Tom Sang

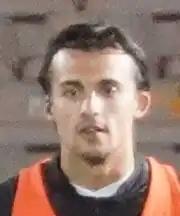
Sang with Port Vale in 2023

Thomas Roy Sang (born 29 June 1999) is an English professional footballer who plays for club Shrewsbury Town. A versatile defensive midfielder, he can also play at right-back. His father, Neil, played professional football.